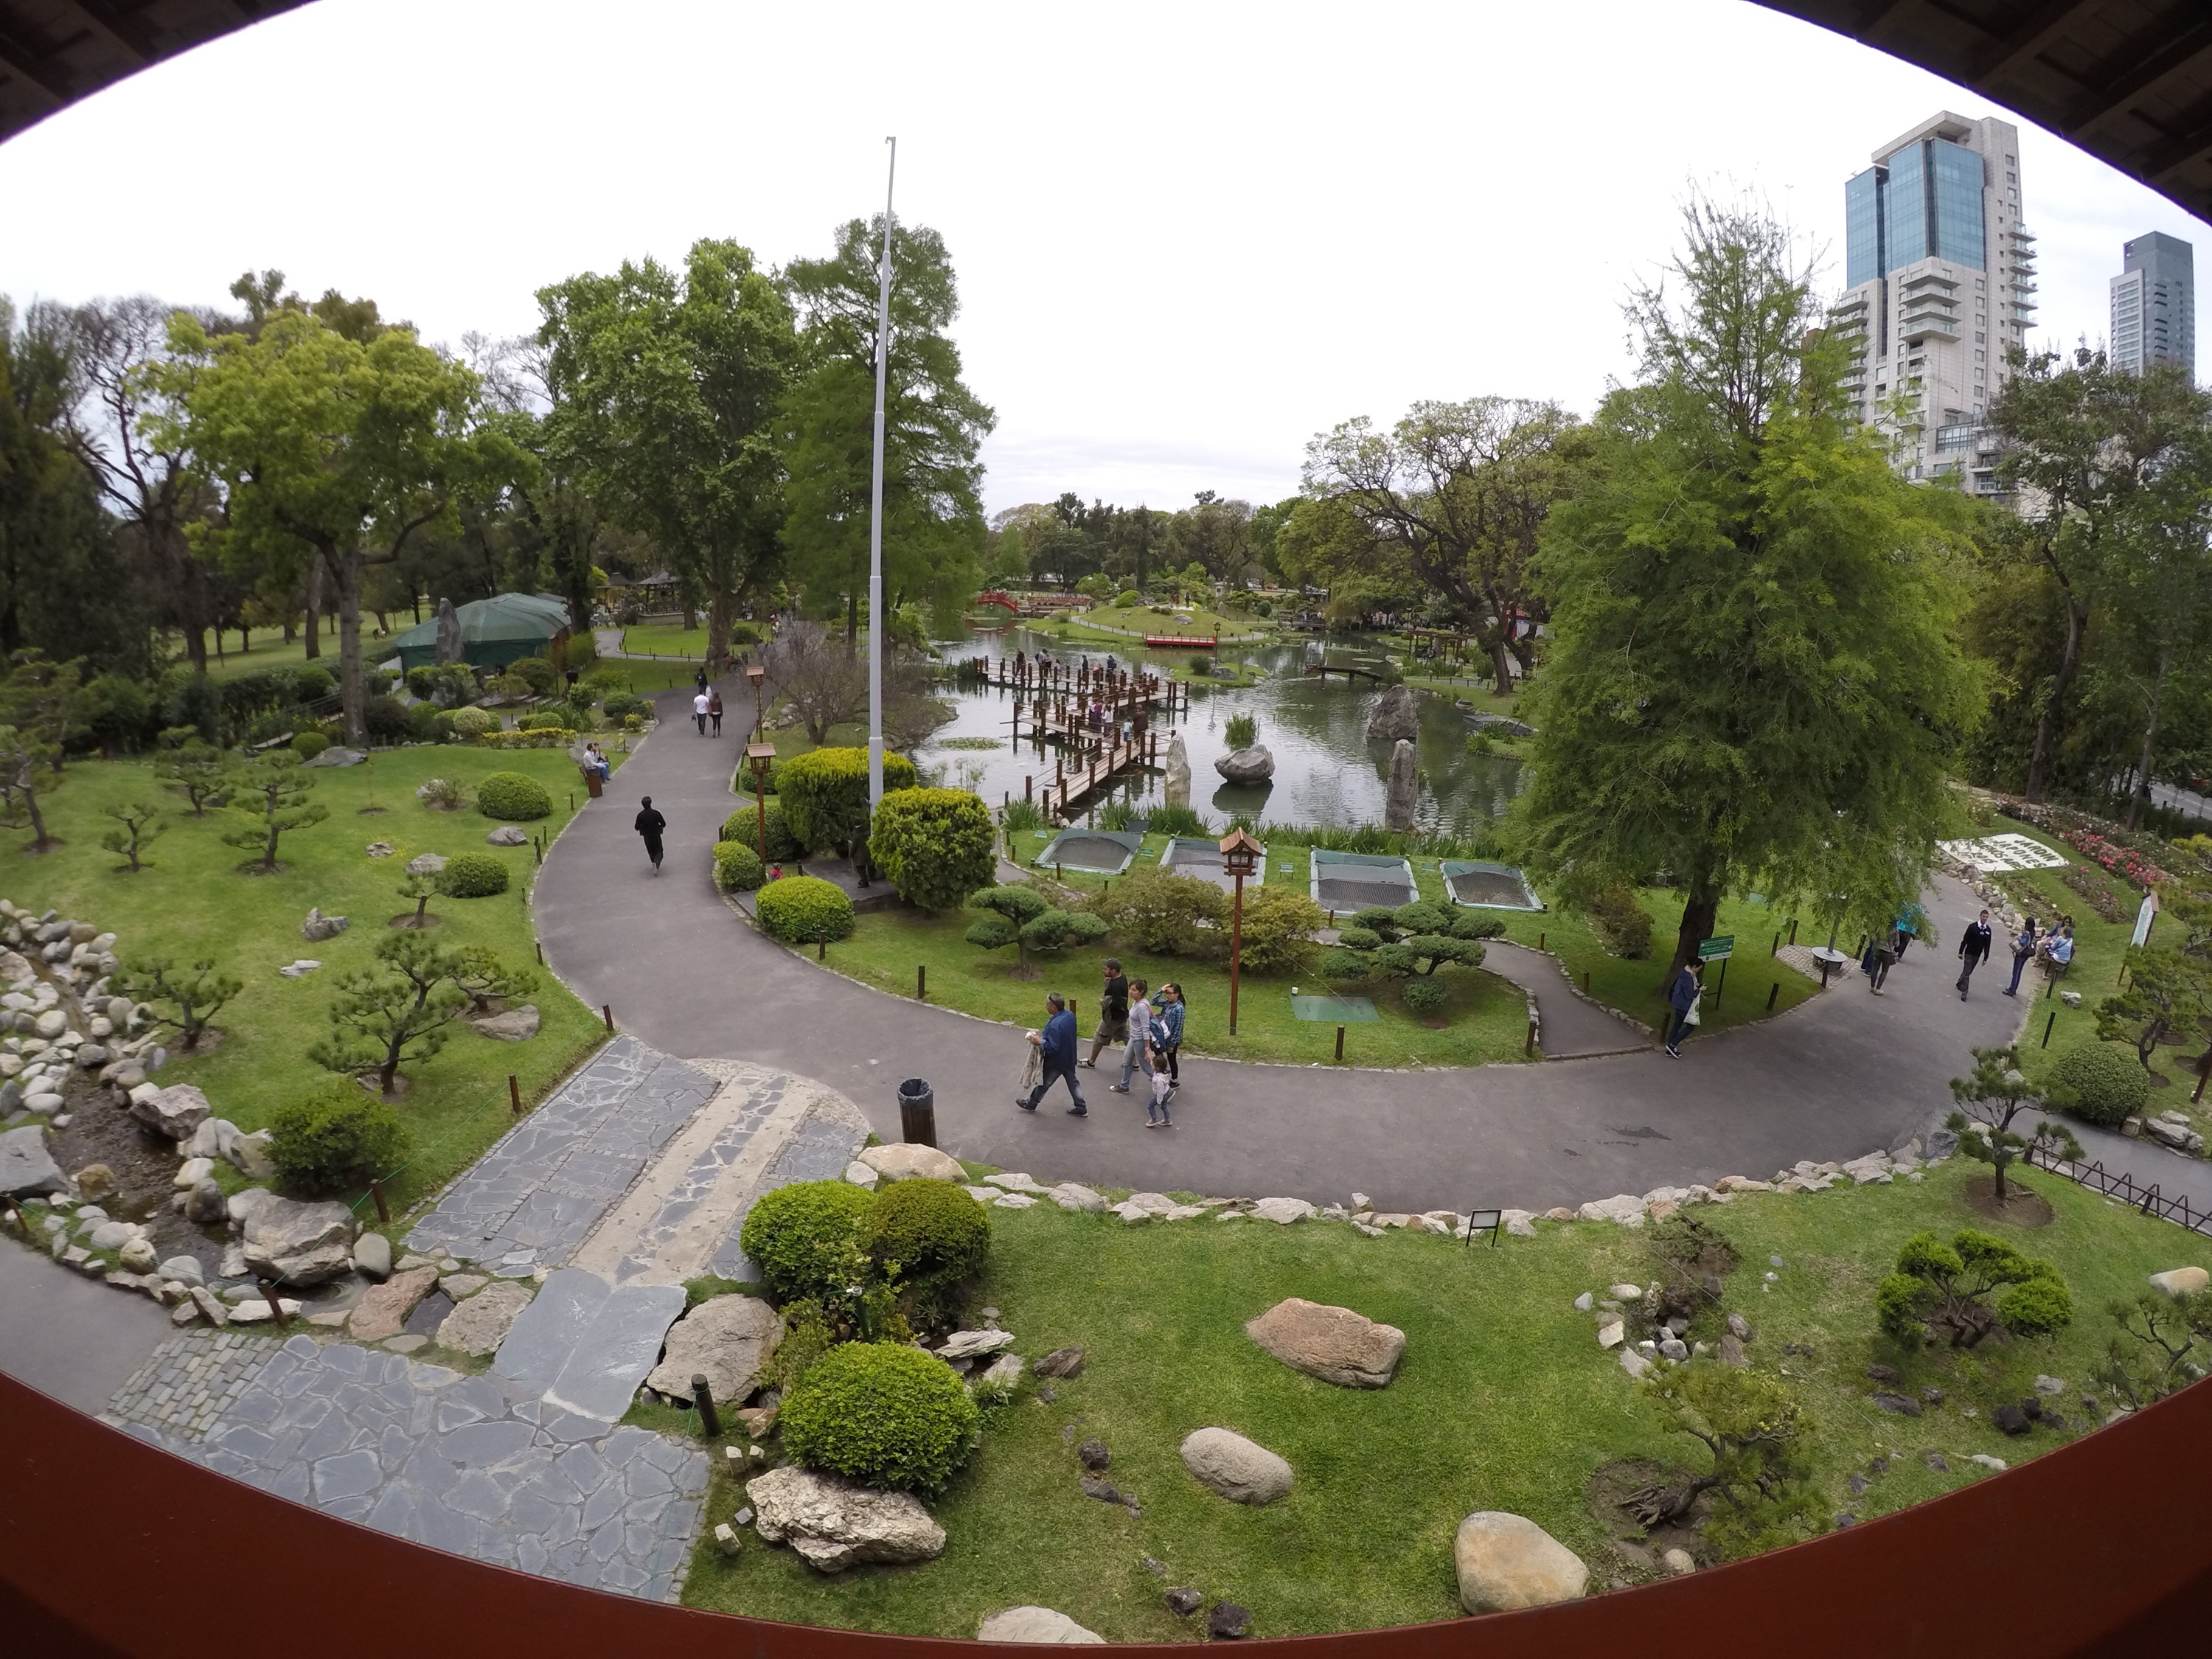
landscape, nature, city, travel, plaza, park, garden, tourism, trip, aerial view, public space, courtyard, holidays, town square, estate, yard, neighbourhood, urban design, landscape architect